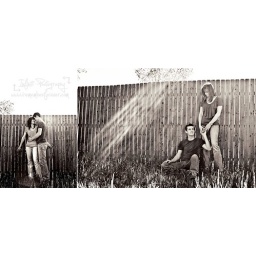
Awesome Lansing Photographer | Couple in black and white against tall wooden fence, with sunflare